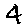
Label: 4